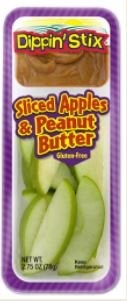
Item Name: Dippin' Stix 2.75 oz--Pack of 36 (Sliced Apples & Peanut Butter)
Product Description: Dippin Stix are a true single serve that can be opened and eaten on the go. They are great for c-stores, grocery accounts, concessions, business and Industry, K-12 schools, college and universities, summer camps, vending, food trucks, etc.
Value: 36.0
Unit: Count

Price: 1.47